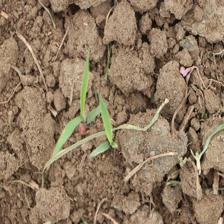
Label: Sorghum